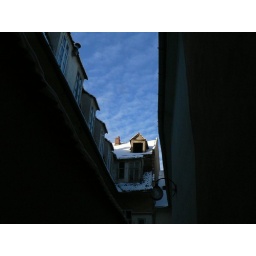
A house on Rope Street, the narrowest street in Europe